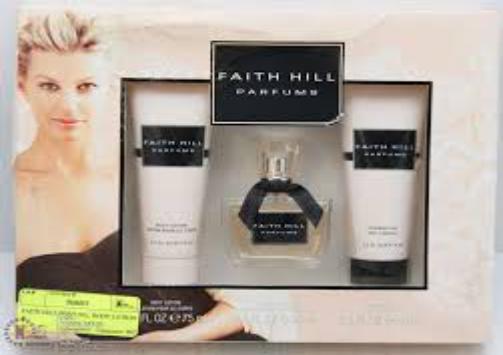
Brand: Faith Hill Parfums
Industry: Necessities